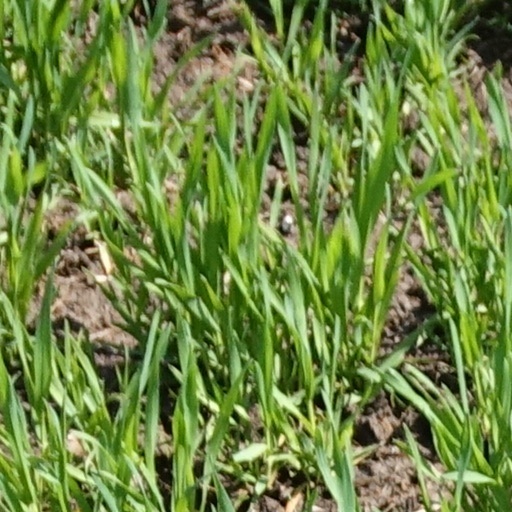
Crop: wheat